Moment Factory

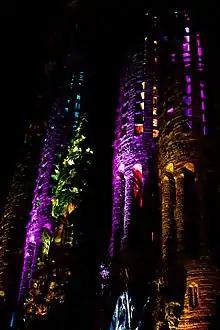
Projection mapping created by Moment Factory at the facade of the Sagrada Família in 2012.

Moment Factory is a multimedia entertainment studio specializing in the design and production of immersive environments, combining video, lighting, architecture, sound, and special effects. Headquartered in Montreal, the studio also has offices in Paris, Tokyo, New York and Singapore. Since its inception in 2001, Moment Factory has created 550 shows worldwide, including the Lumina Night Walks.